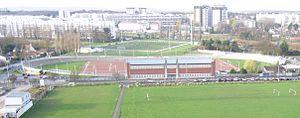
Aulnay-sous-Bois est une commune française située dans le département de Seine-Saint-Denis en région Île-de-France. Ses habitants sont appelés les Aulnaysiens.